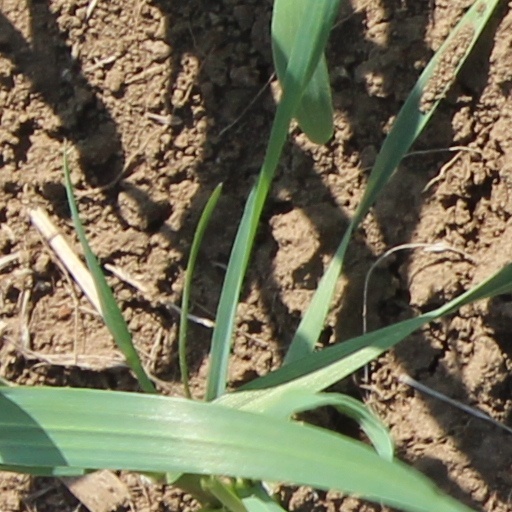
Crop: wheat